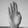
ASL letter: B